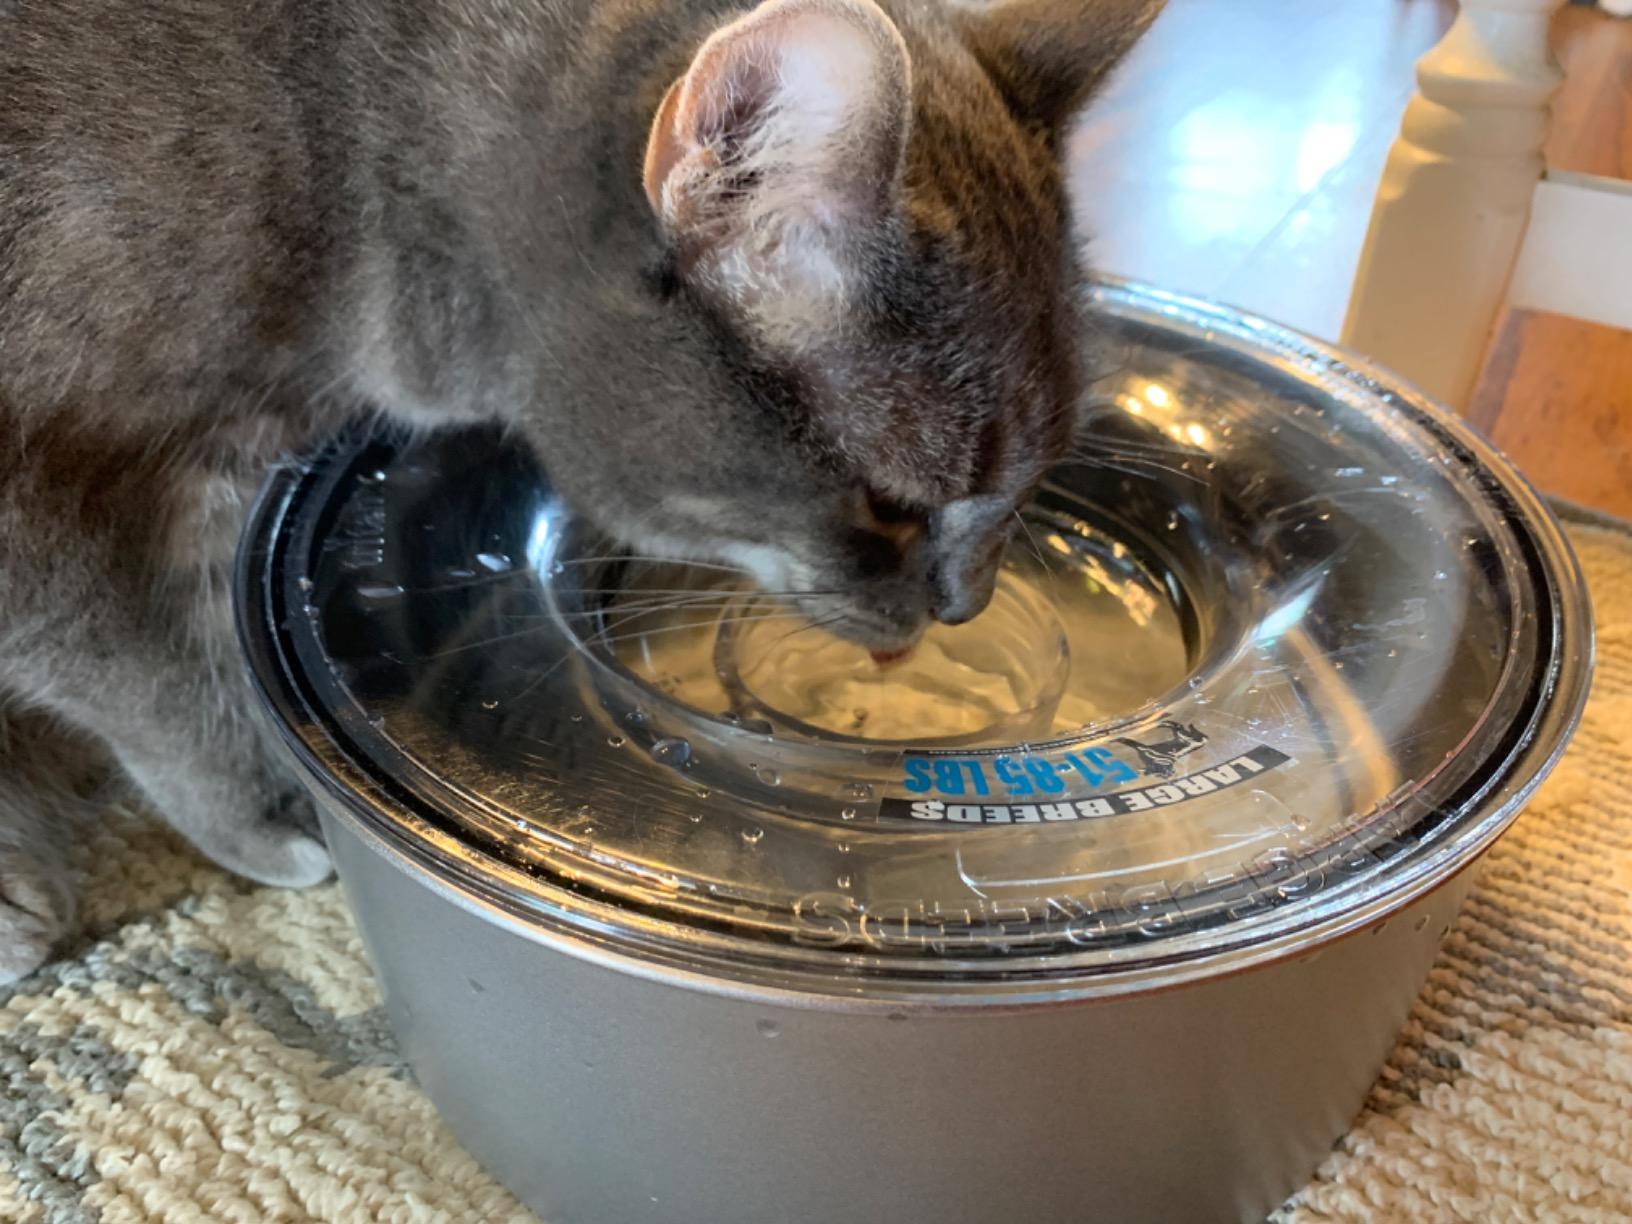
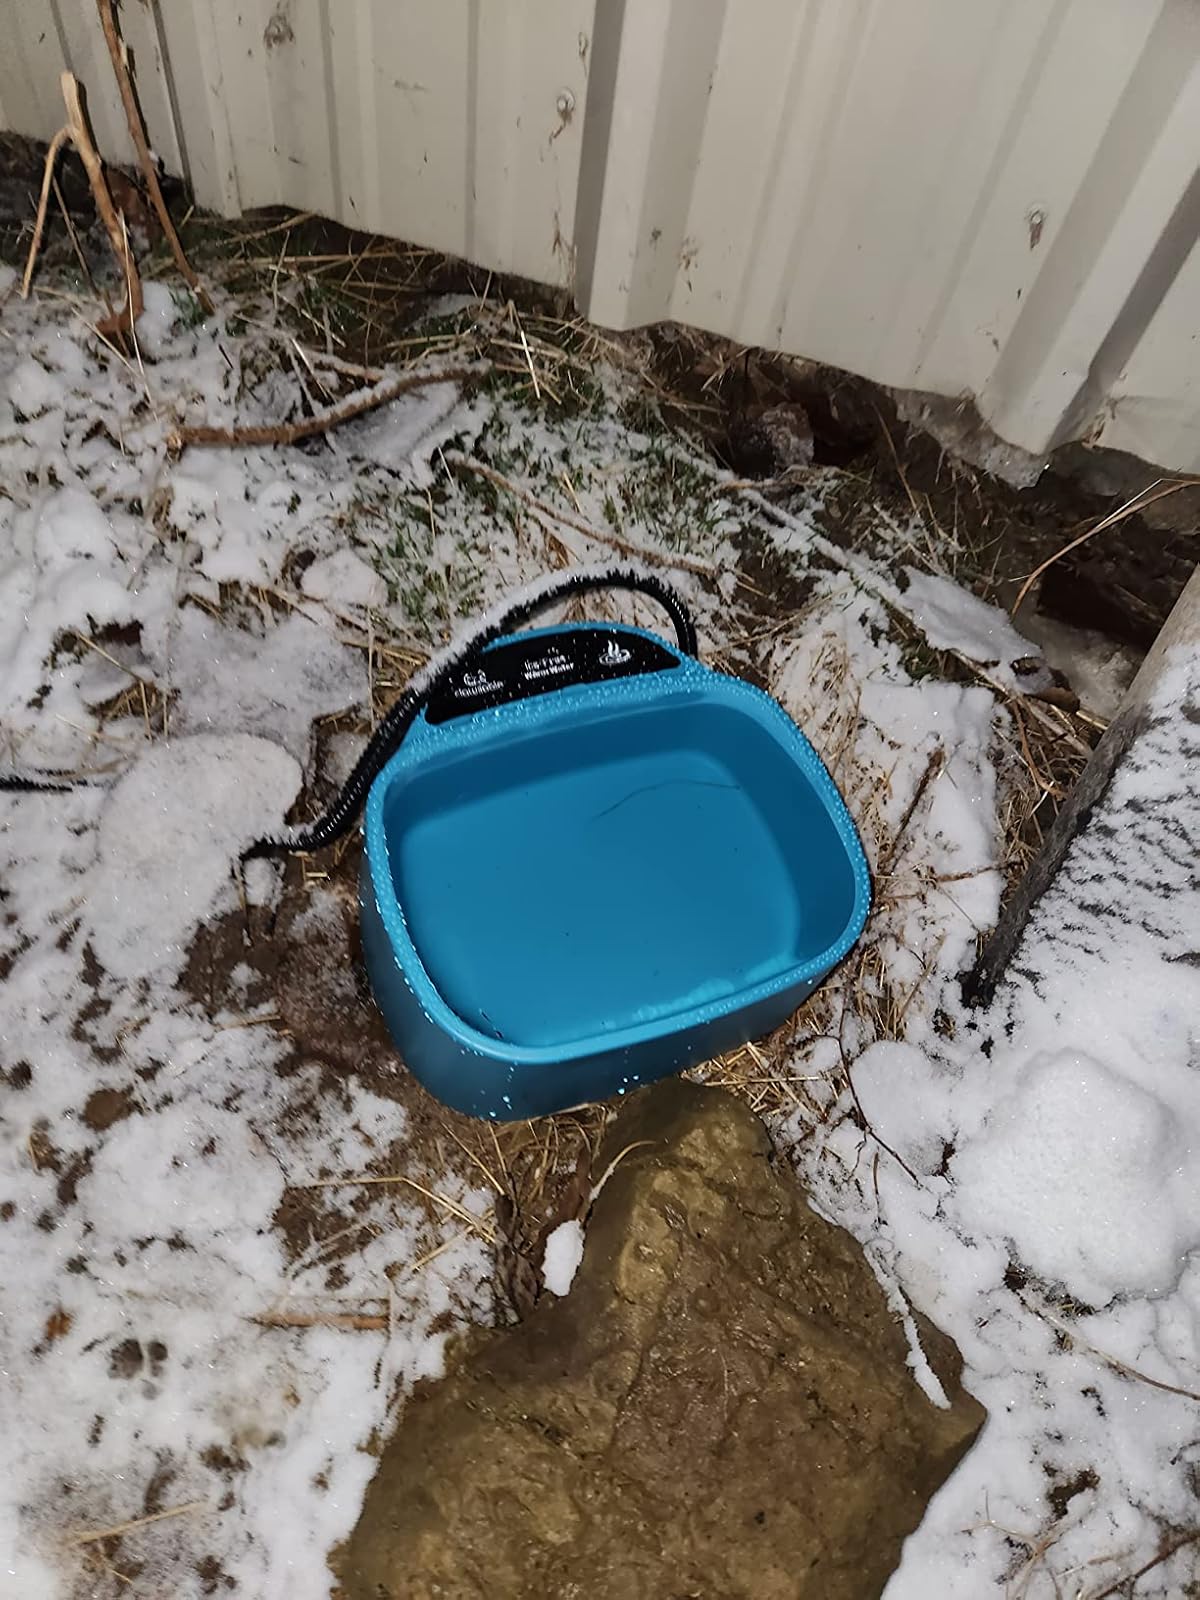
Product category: items_bowl
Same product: no